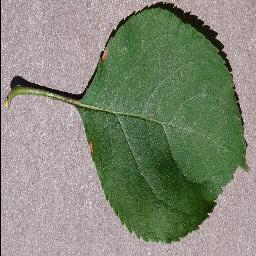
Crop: apple
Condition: black_rot